New Orleans station (Louisville and Nashville Railroad)

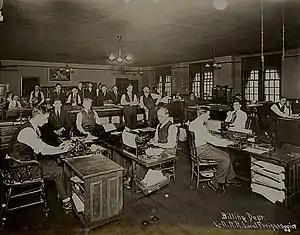
L&N's New Orleans billing department in 1917

The one story brick building constructed in 1902 with a concourse that paralleled the main building. An open side, steel train shed spanned the three tracks and was long. The station contained the following rooms: